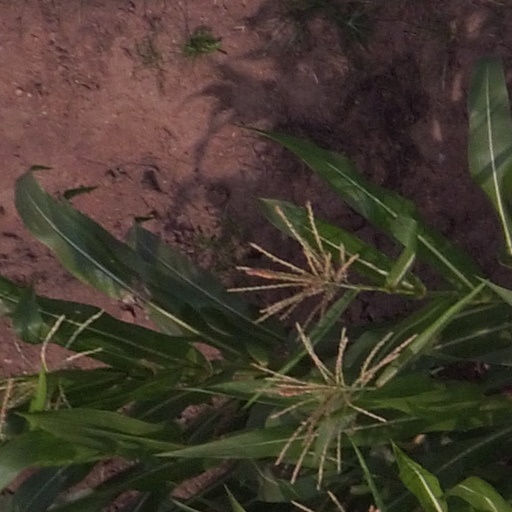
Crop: maize; corn